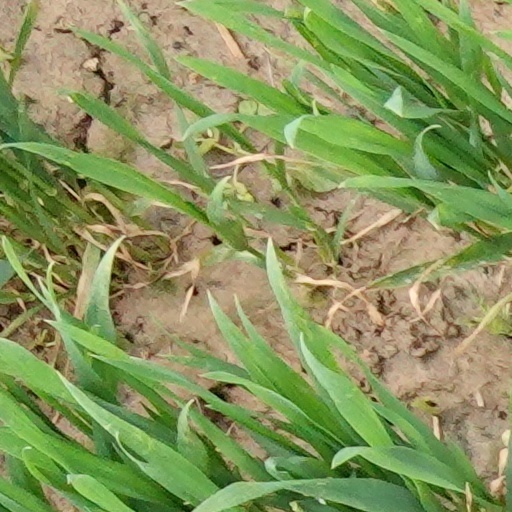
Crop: wheat